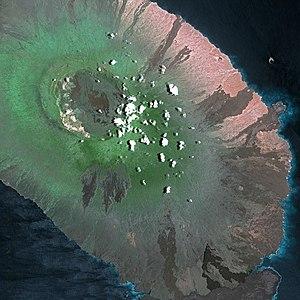
L'Alcedo, aussi appelé en espagnol volcán Calderon, est un volcan d'Équateur situé sur l'île Isabela, dans les îles Galápagos. C'est un volcan bouclier dont la dernière éruption remonte à 1993.